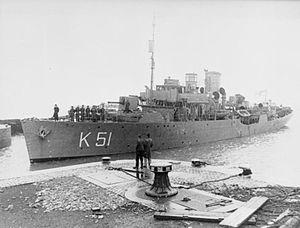
Le HMSAS Protea (K51) était un bâtiment hydrographique de la marine sud-africaine après la seconde guerre mondiale. C'était une corvette de classe Flower qui a servi dans la Royal Navy sous le nom de HMS Rockrose. Le HMS Rockrose a été initialement affecté à des fonctions d'escorte de convoi dans l'Atlantique Nord après son achèvement en 1941, mais a ensuite été transféré dans les eaux sud-africaines puis en Extrême-Orient avec la même mission. Elle a été retirée du service en 1945 au HMNB Devonport. Deux ans plus tard, le navire a été acheté par l'Afrique du Sud et a été transformé en navire d'étude en 1949. Le Protea était obsolète à la fin des années 1950 et a été mis en réserve en 1957. Le navire a été vendu en 1962 et a été transformé en chalutier avec le nom de Justin et a été mis au rebut en 1967.